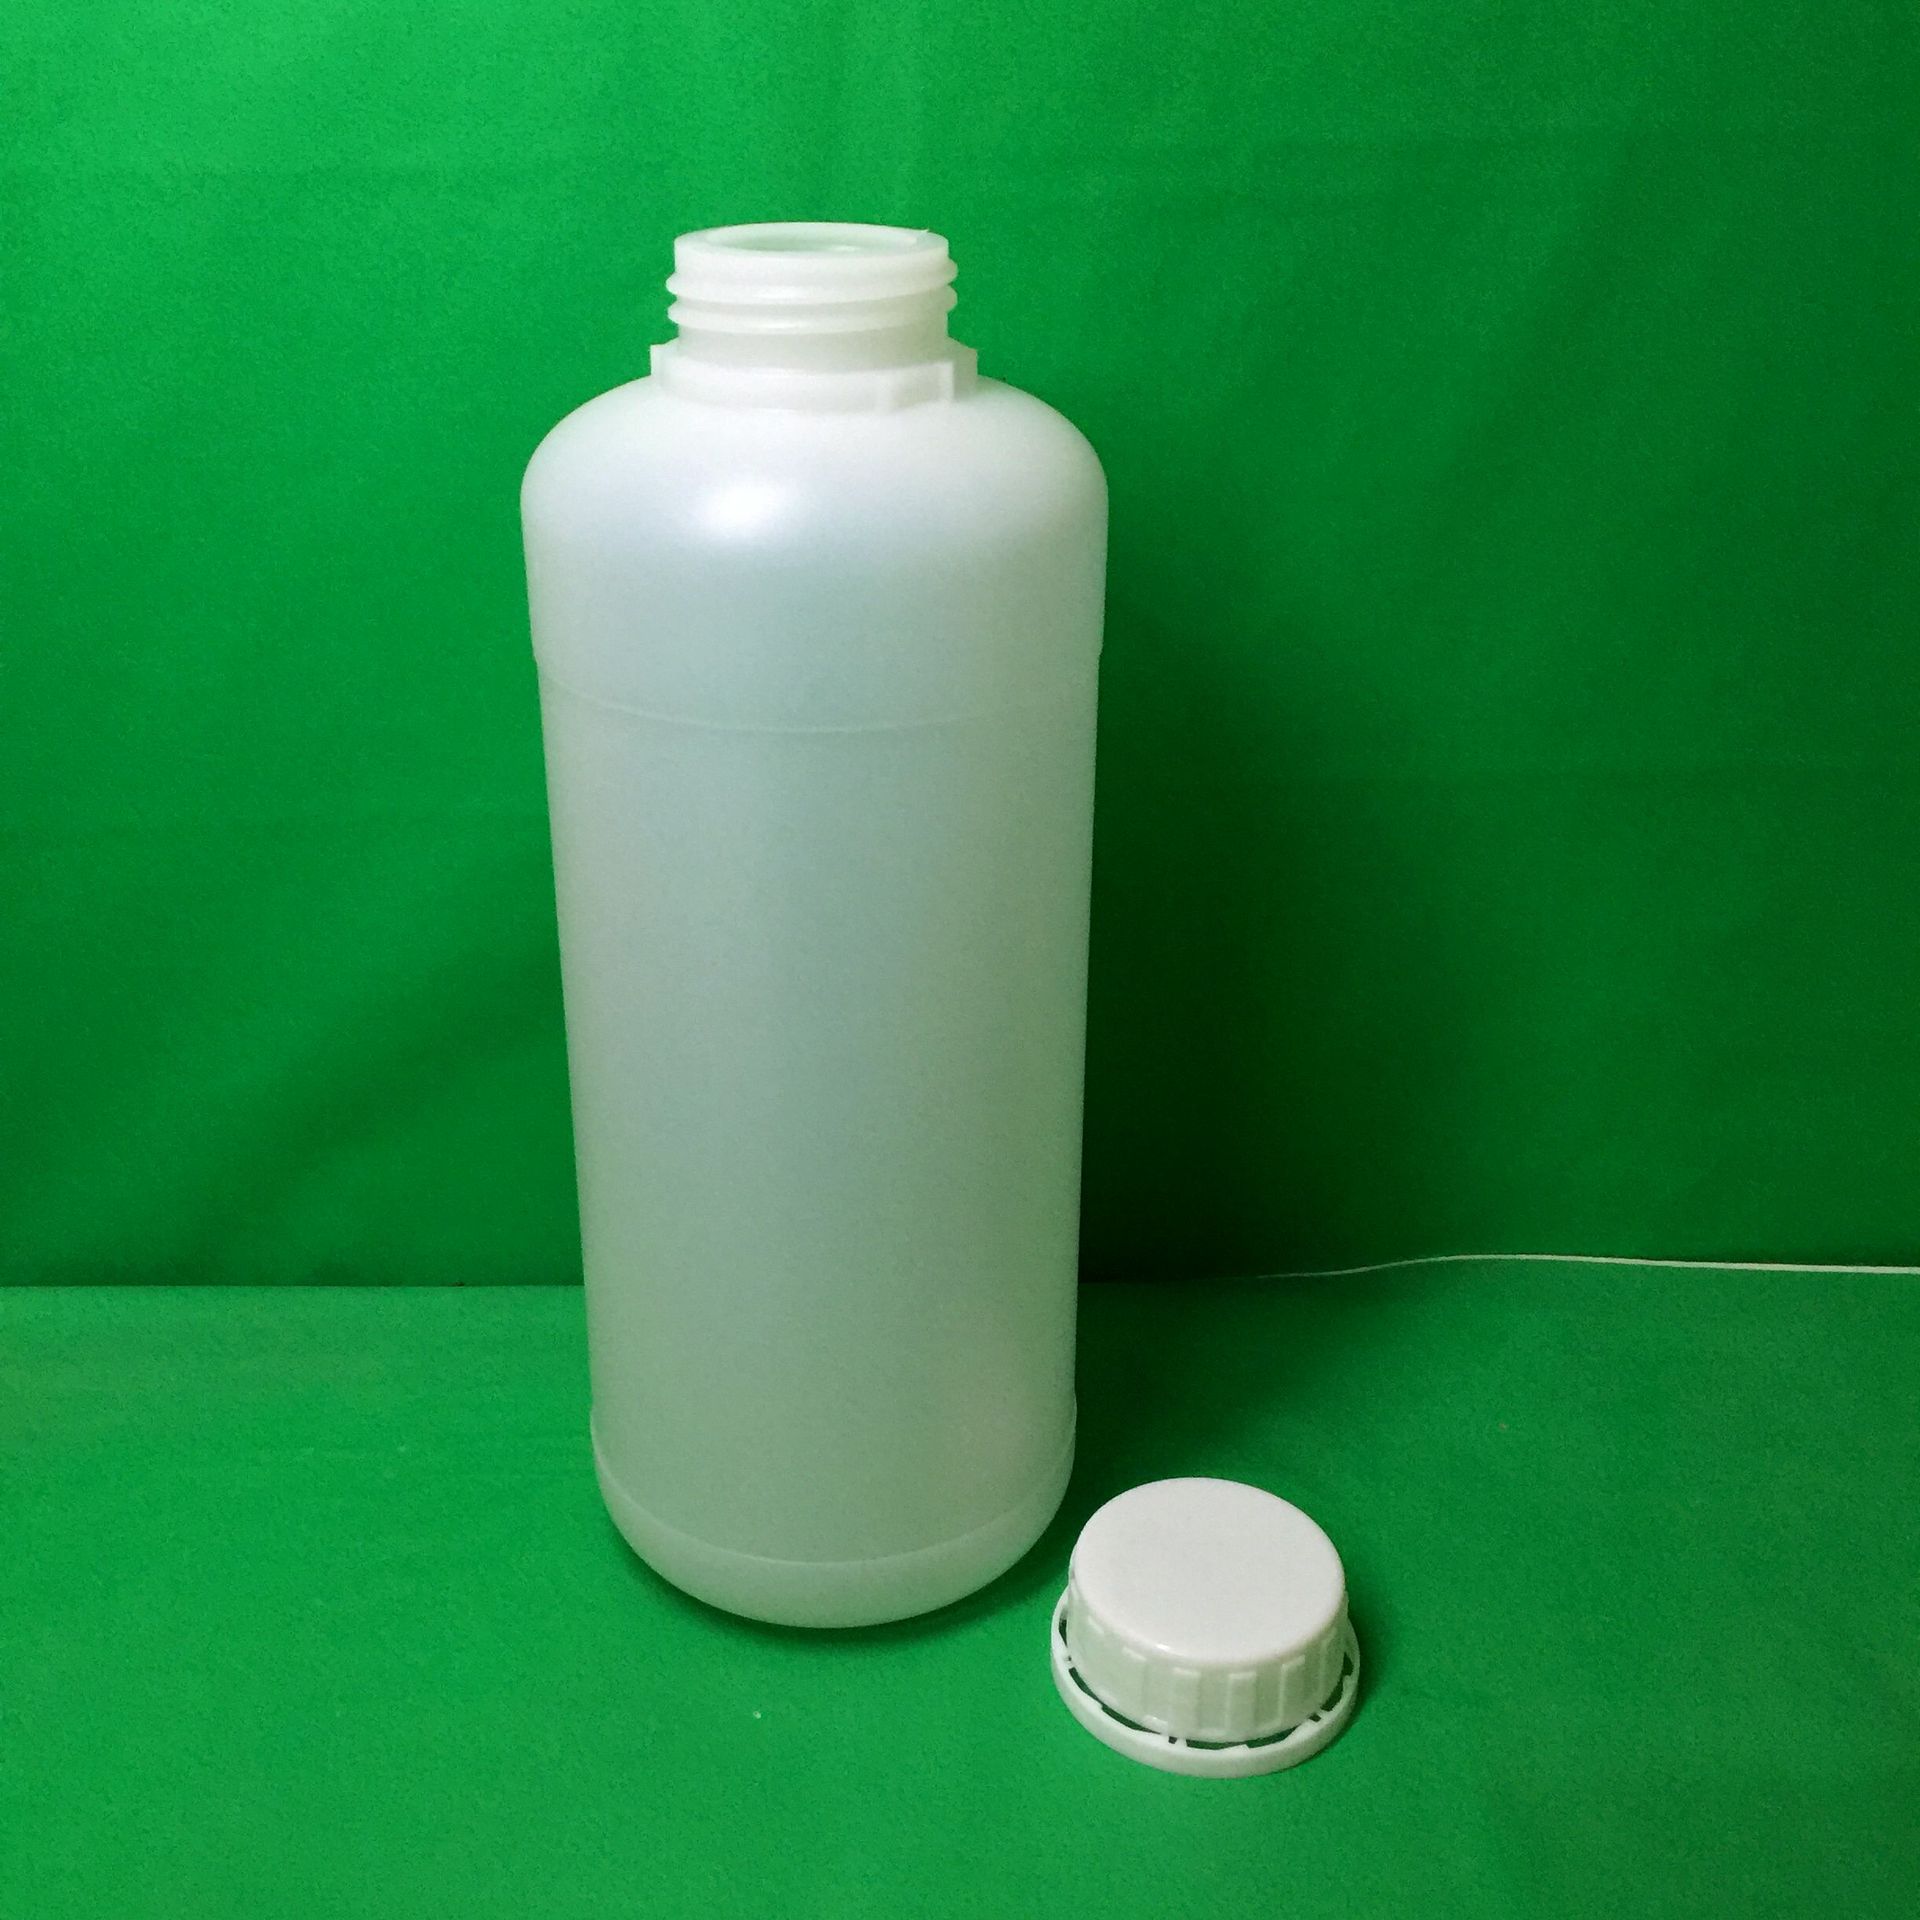
Waste category: plastic